Spokane, Washington

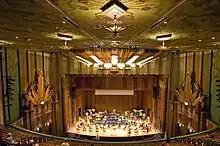
The art deco interior of the Fox Theater

According to the Association of Religion Data Archives' 2010 Metro Area Membership Report, the denominational affiliations of the Spokane MSA are 64,277 Evangelical Protestant, 682 Black Protestant, 24,826 Mainline Protestant, 754 Orthodox, 66,202 Catholic, 31,674 Other, and 339,338 Unclaimed. As of 2016, there are also at least three Jewish congregations.